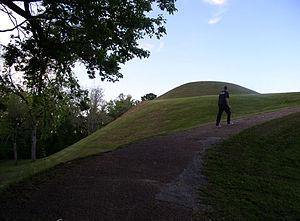
Le site archéologique d’Emerald Mound, à Selsertown dans les environs de Stanton, est un site archéologique de la culture de Plaquemine, à la fin de la période Mississippienne. Il est géré dans le cadre du conservatoire de la Piste Natchez. Les vestiges remontent à la période comprise entre 1200 et 1730 apr. J.-Chr. C'est le site type de la « phase Emerald » de la culture de Plaquemine et ces tertres étaient toujours fréquentés par les Natchez historiques pour leurs cérémonies sacrées. La pyramide à terrasse est, après celle de Monk's Mound à Cahokia, le deuxième plus grand remblai précolombien du pays.